Acetylcholine

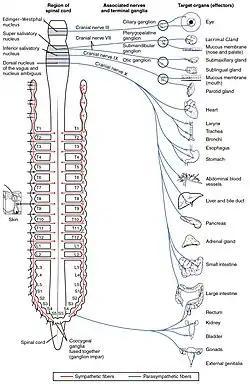
Components and connections of the parasympathetic nervous system.

The autonomic nervous system controls a wide range of involuntary and unconscious body functions. Its main branches are the sympathetic nervous system and parasympathetic nervous system. Broadly speaking, the function of the sympathetic nervous system is to mobilize the body for action; the phrase often invoked to describe it is fight-or-flight. The function of the parasympathetic nervous system is to put the body in a state conducive to rest, regeneration, digestion, and reproduction; the phrase often invoked to describe it is "rest and digest" or "feed and breed". Both of these aforementioned systems use acetylcholine, but in different ways.